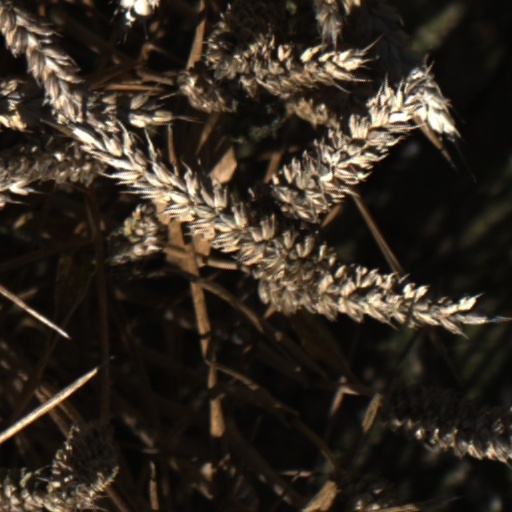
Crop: wheat